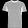
Label: T - shirt / top